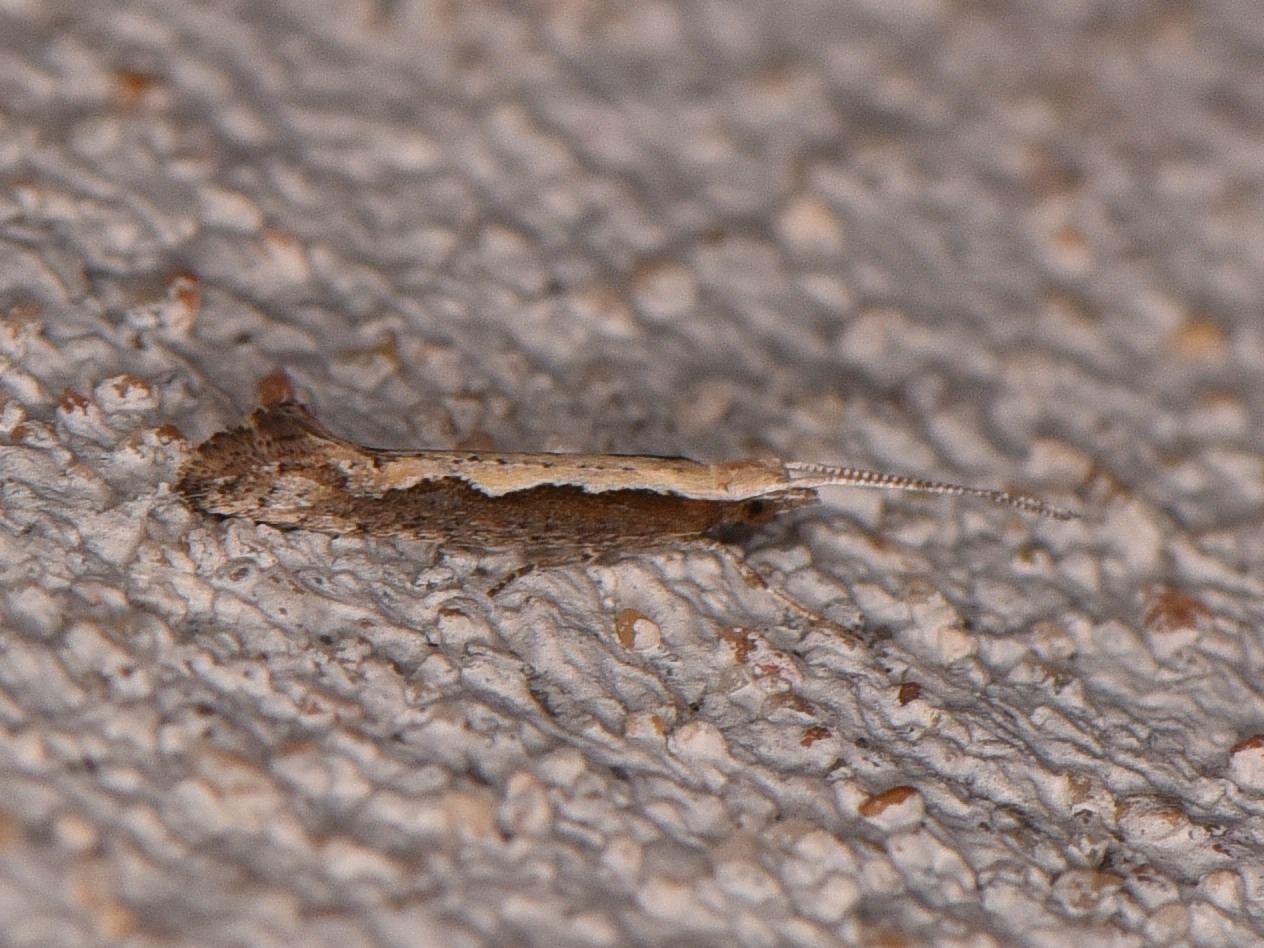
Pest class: diamondback_moth